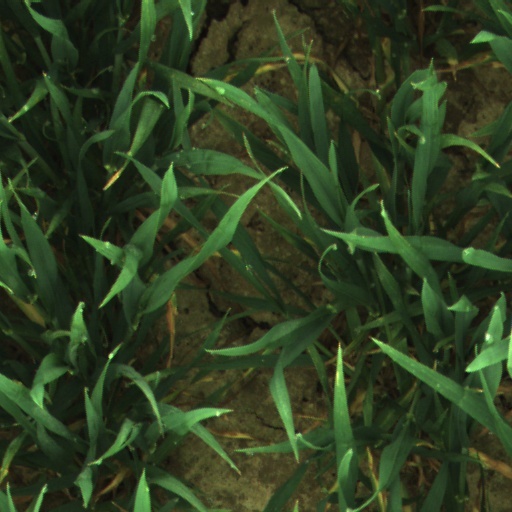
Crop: wheat